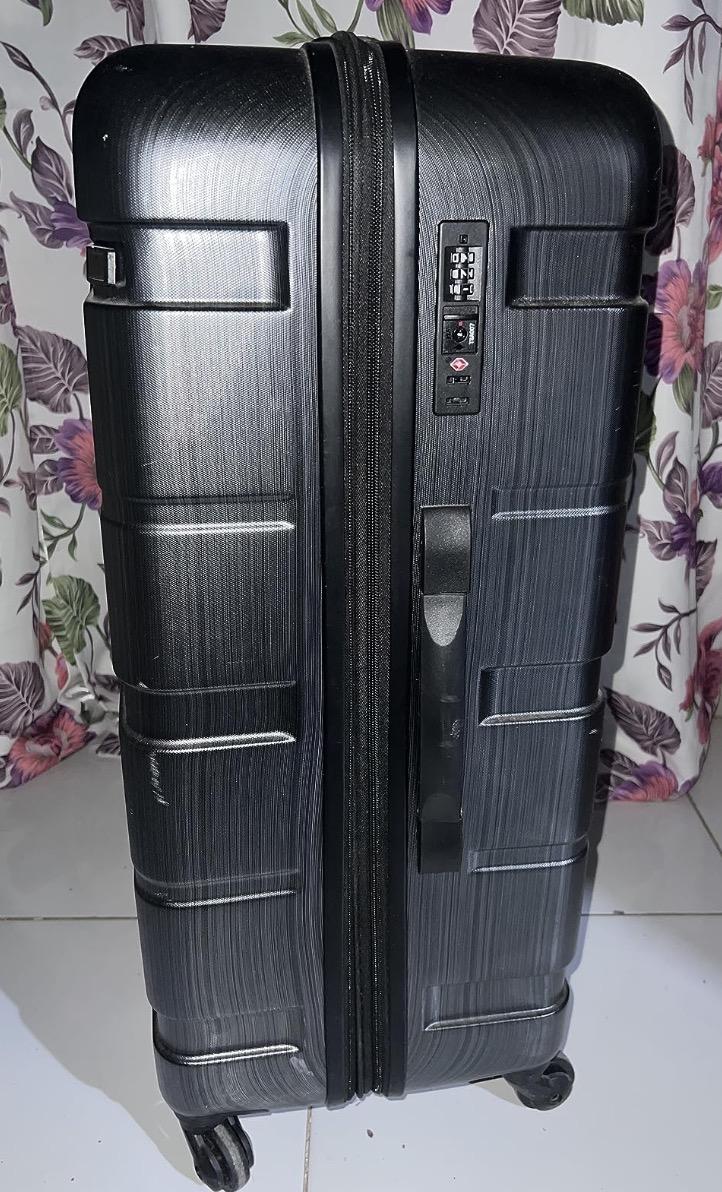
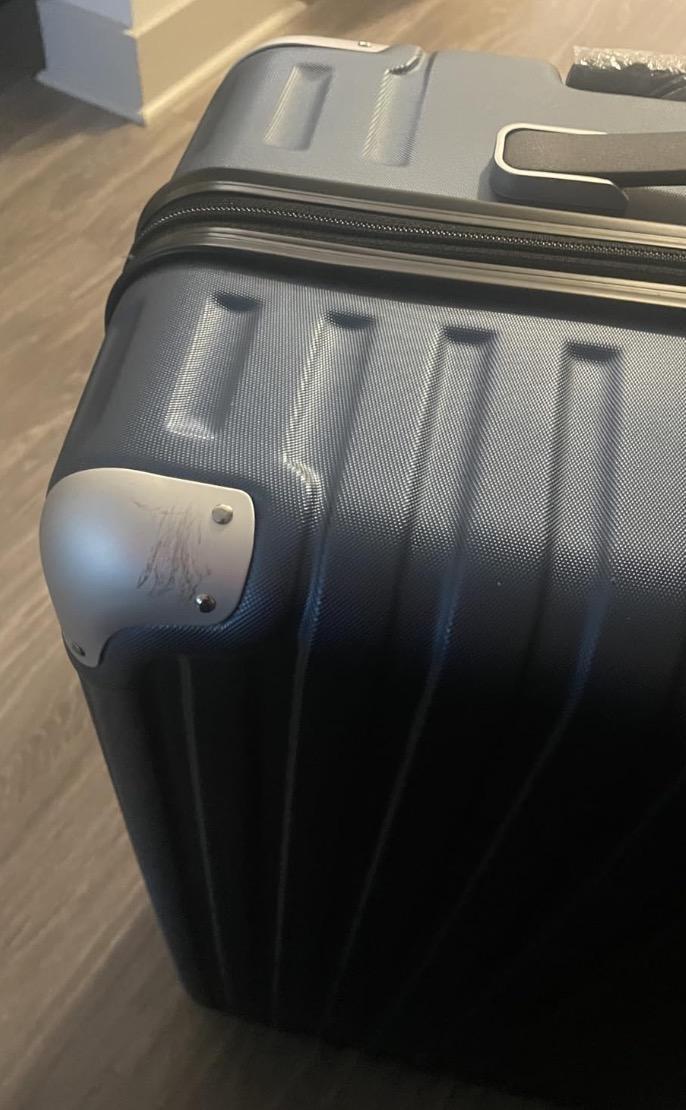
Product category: items_tea
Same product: no